Academic dress

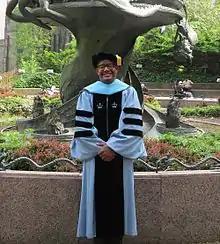
A Columbia Doctor of Education in doctoral regalia. The rules of academic dress in the United States were first standardized at Columbia, before spreading to Harvard and Yale.

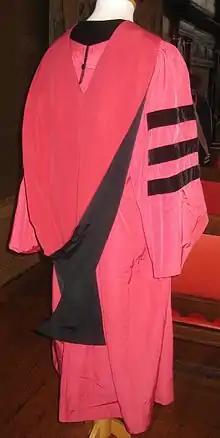
The Harvard doctoral gown and hood, which do not entirely follow the American Council on Education system

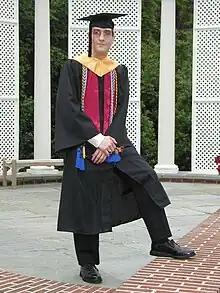
American academic dress is typically closed at the front and properly worn with the prescribed cap, as well as the hood. On the baccalaureate dress shown other items such as scarves, stoles or cords may be seen.

Academic regalia in the United States has been influenced by the academic dress traditions of Europe. There is an Inter-Collegiate code which sets out a detailed uniform scheme of academic regalia followed by most, though some institutions do not adhere to it entirely, and fewer still ignore it. Generally, academic regalia in the United States consists of a mortarboard cap affixed with a tassel, and gown worn over other clothing. The ensemble can also be adorned with an academic stole—a vestment used by various organizations to denote academic achievement.